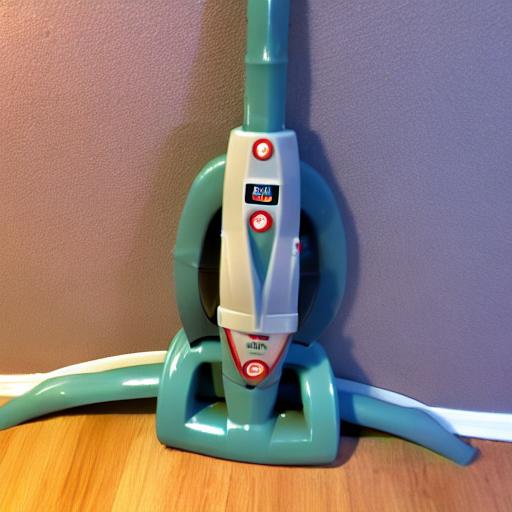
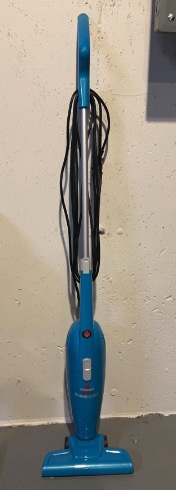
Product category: items_vacuum
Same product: no